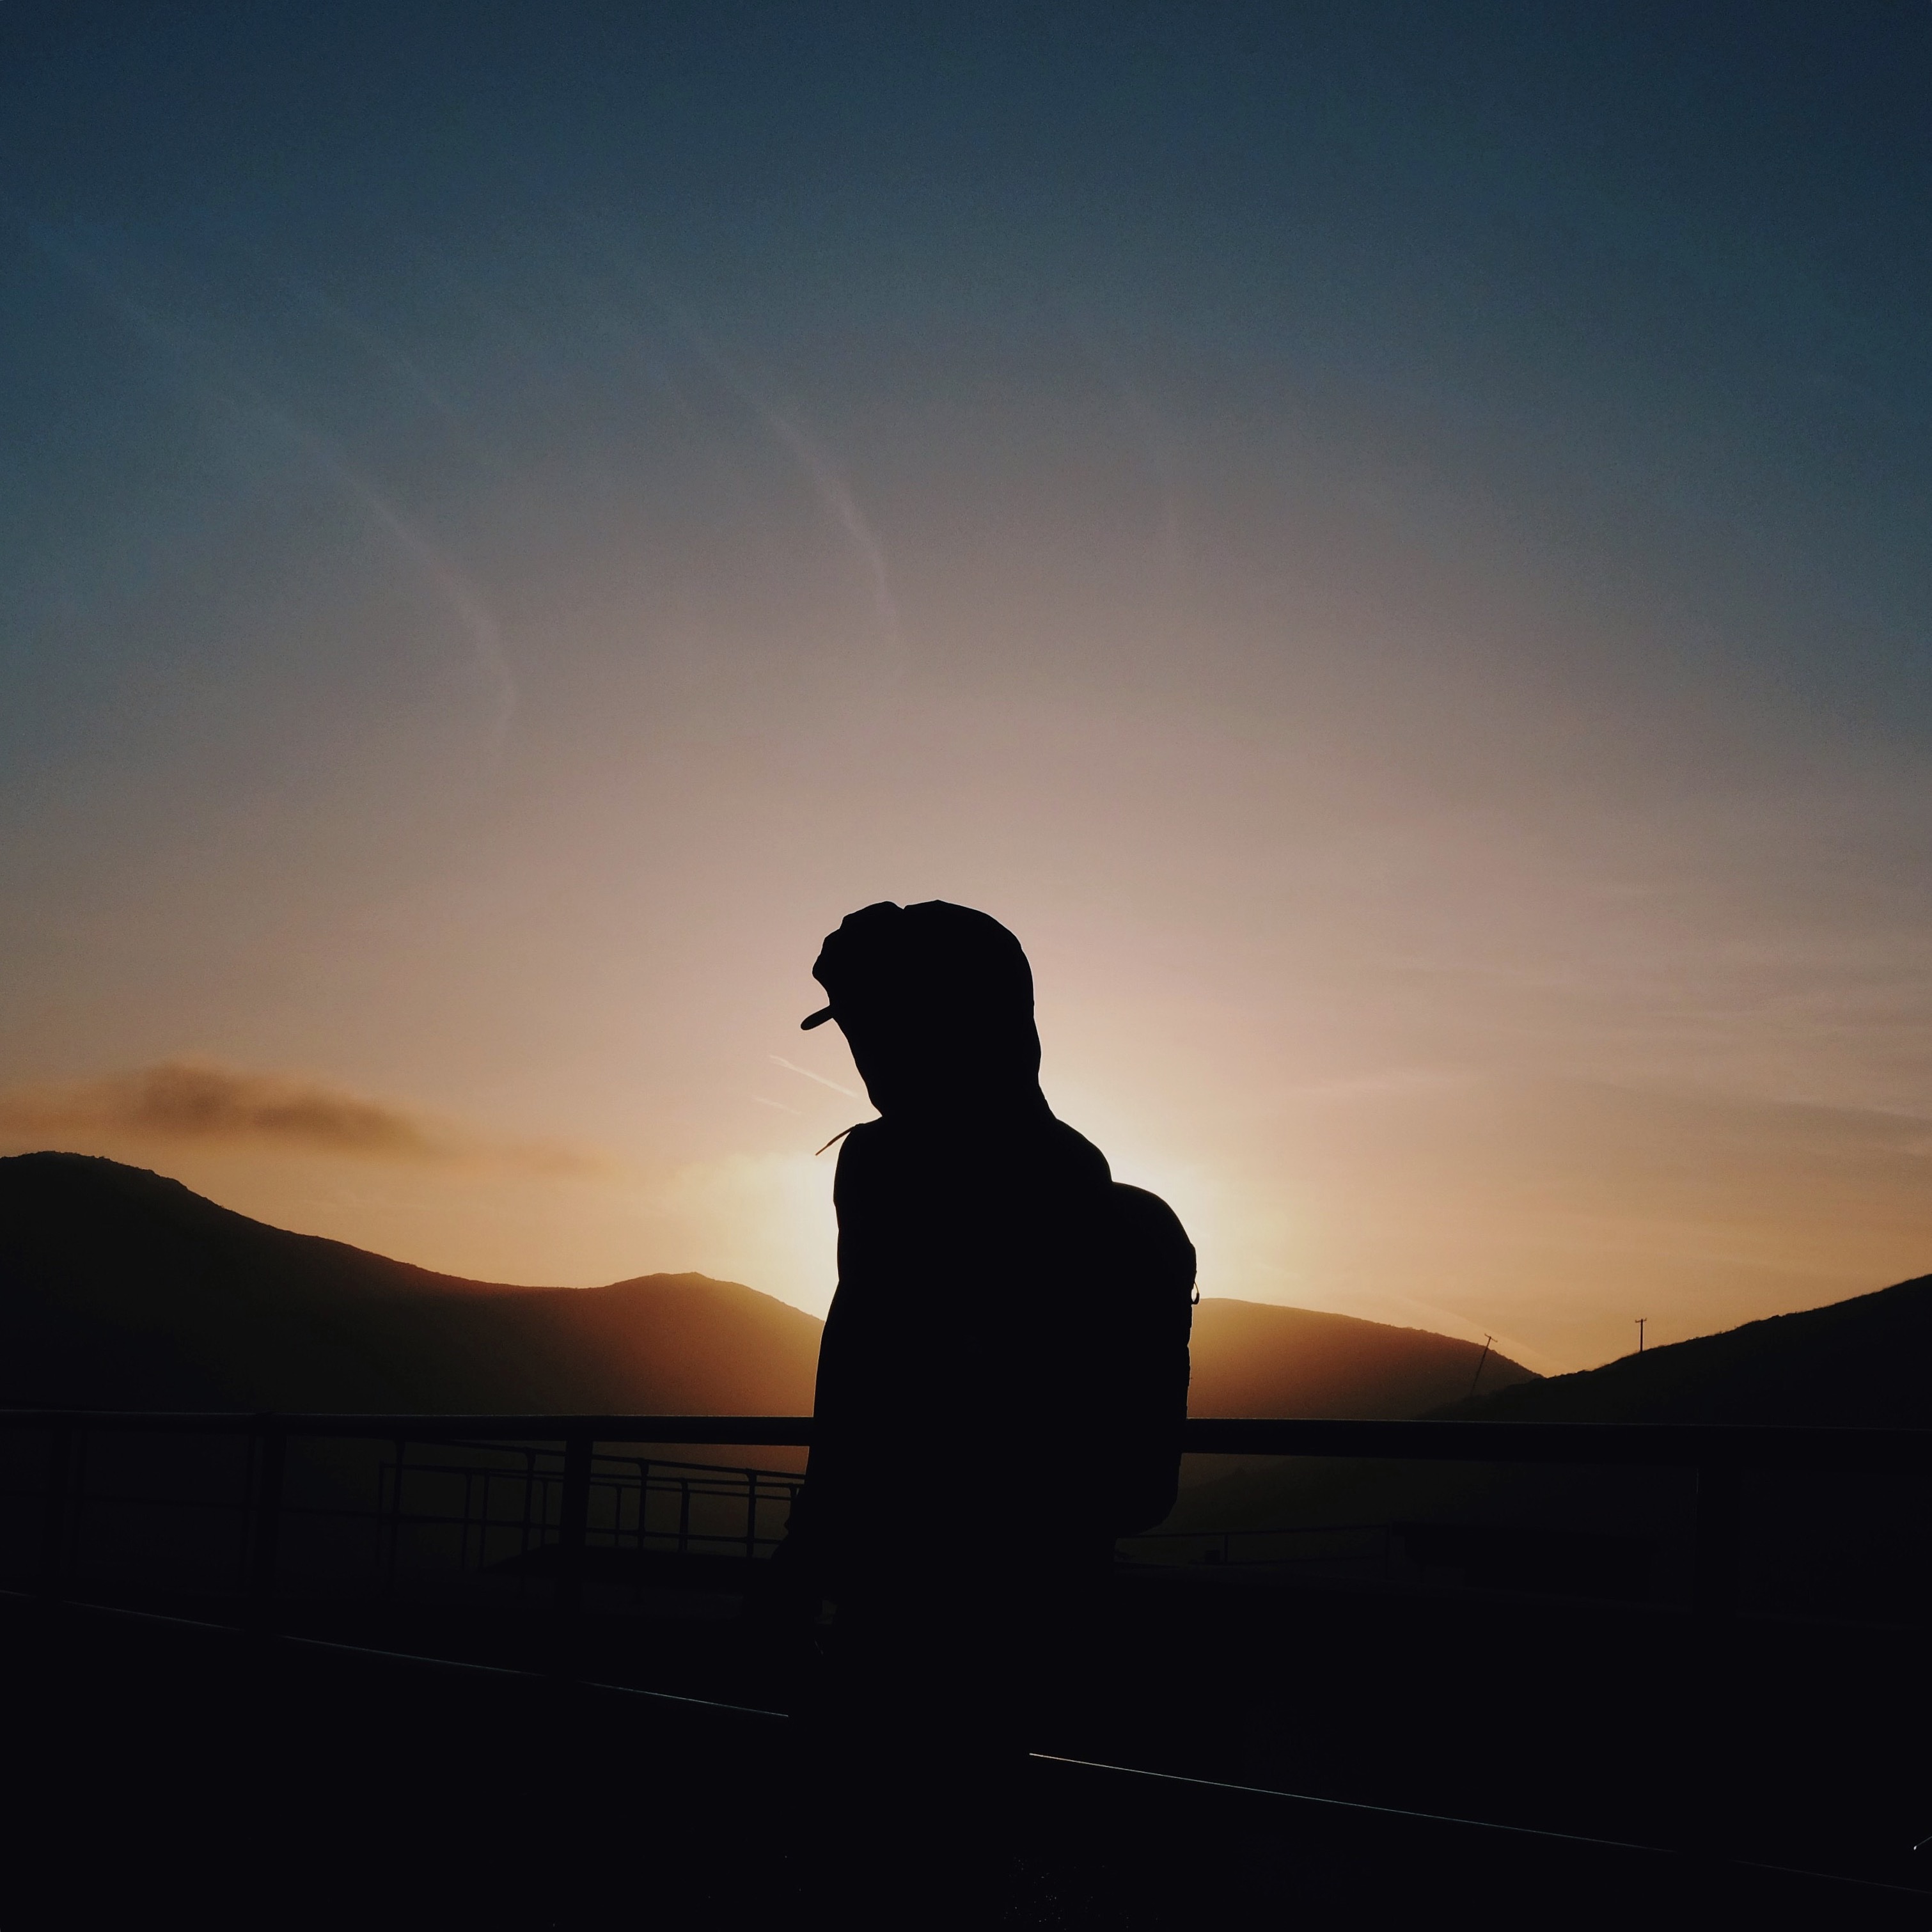
horizon, silhouette, cloud, sky, sun, sunrise, sunset, sunlight, morning, dawn, atmosphere, dusk, evening, shadow, darkness, atmosphere of earth